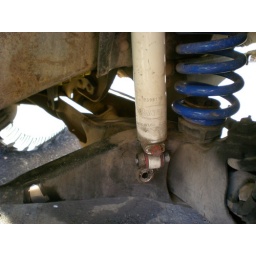
snapped a lower shock mount on the dirt road by the house.. again....